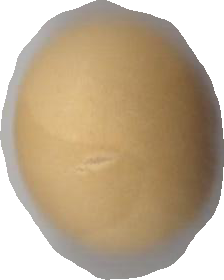
Variety: Dega